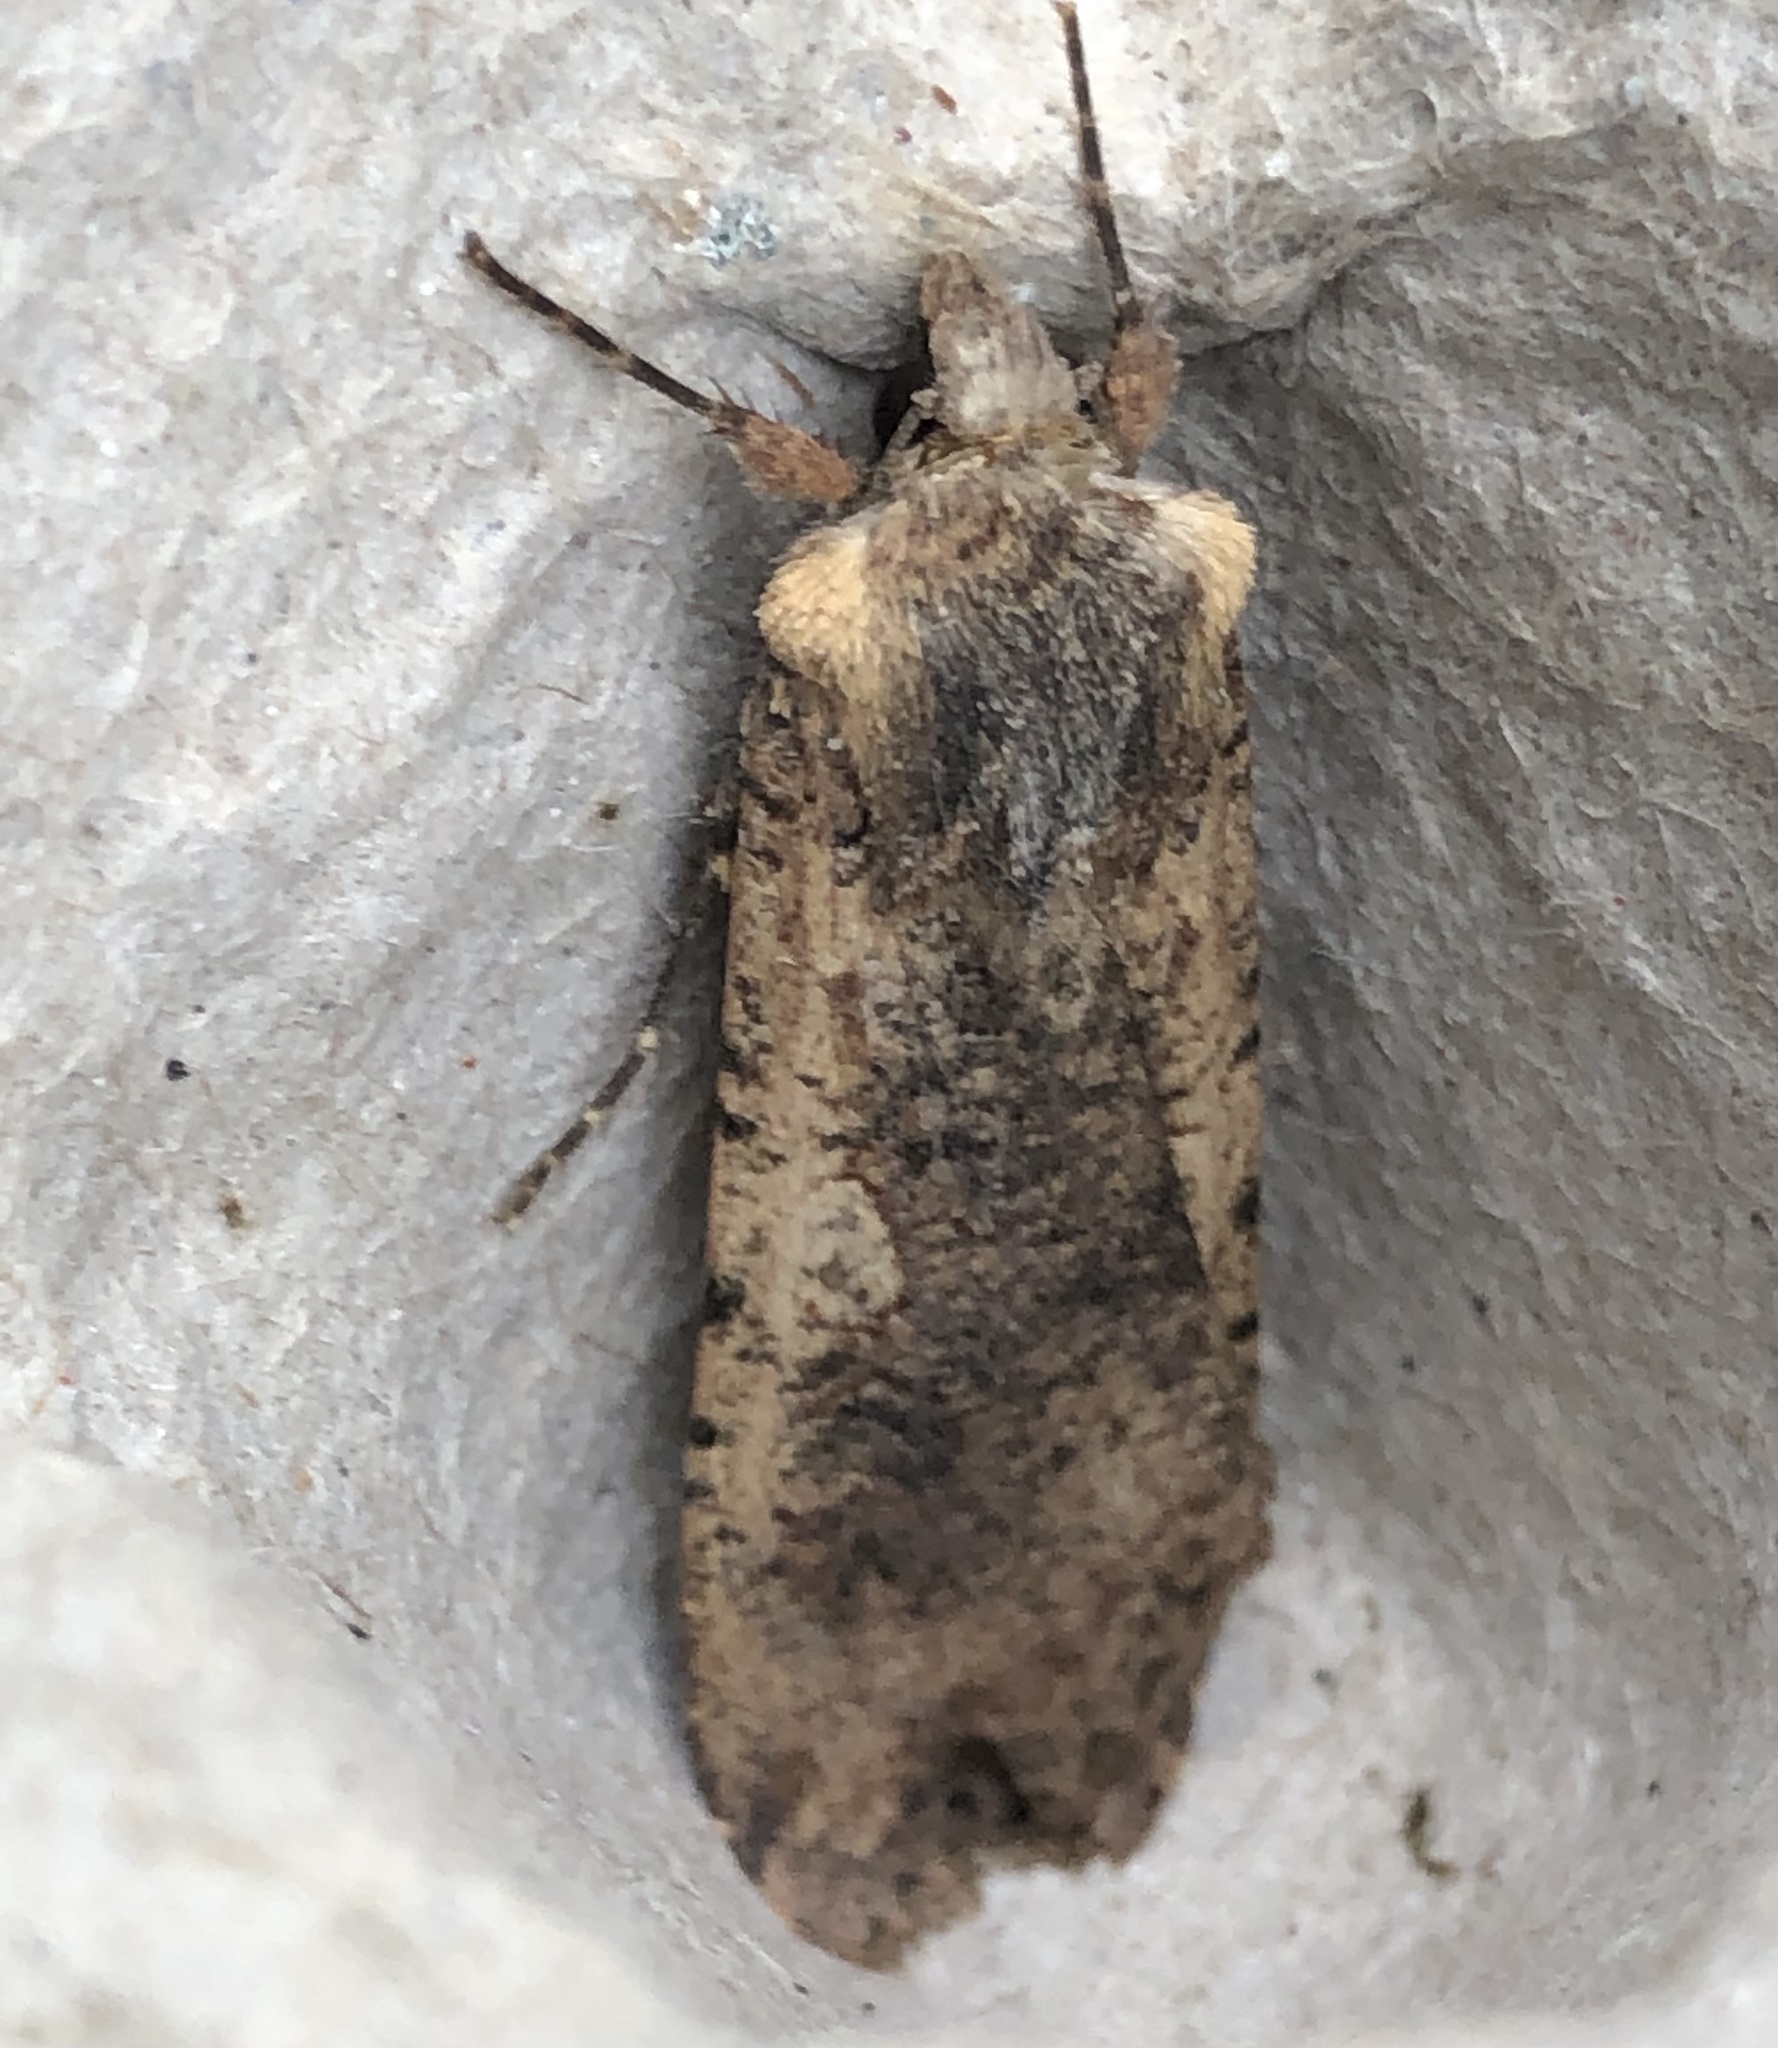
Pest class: cutworms